Hastings Anderson

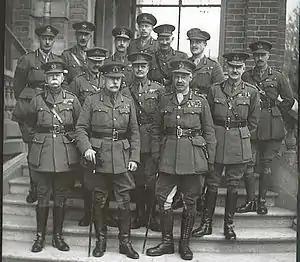
Sir Douglas Haig with his army commanders and their chiefs of staff, November 1918. Front row, left to right: Sir Herbert Plumer, Sir Douglas Haig, Sir Henry Rawlinson. Middle row, left to right: Sir Julian Byng, Sir William Birdwood, Sir Henry Horne. Back row, left to right: Sir Herbert Lawrence, Sir Charles Kavanagh, Brudenell White, Percy, Louis Vaughan, Archibald Montgomery-Massingberd, Hastings Anderson.

Anderson was born the first son of General David Anderson, Colonel-in-Chief of the Cheshire Regiment, and his wife, Charlotte Christina ("née" Anderson). Educated at Marlborough College and the Royal Military College, Sandhurst, Anderson was commissioned into the Cheshire Regiment as a second lieutenant on 8 October 1890, and promoted to lieutenant on 9 January 1894.